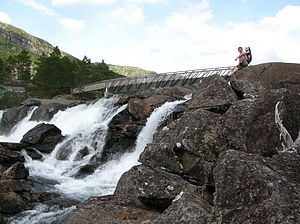
Gaula (Sogn og Fjordane) / Vandfald
Gaula er en elv i kommunerne Gaular og Førde i Vestland fylke i Norge. Gaula er hovedelven i Gaularvassdraget, et af de største vassdrag på Vestlandet, 73,8 kilometer langt og med afvandingsområde på 626 km².